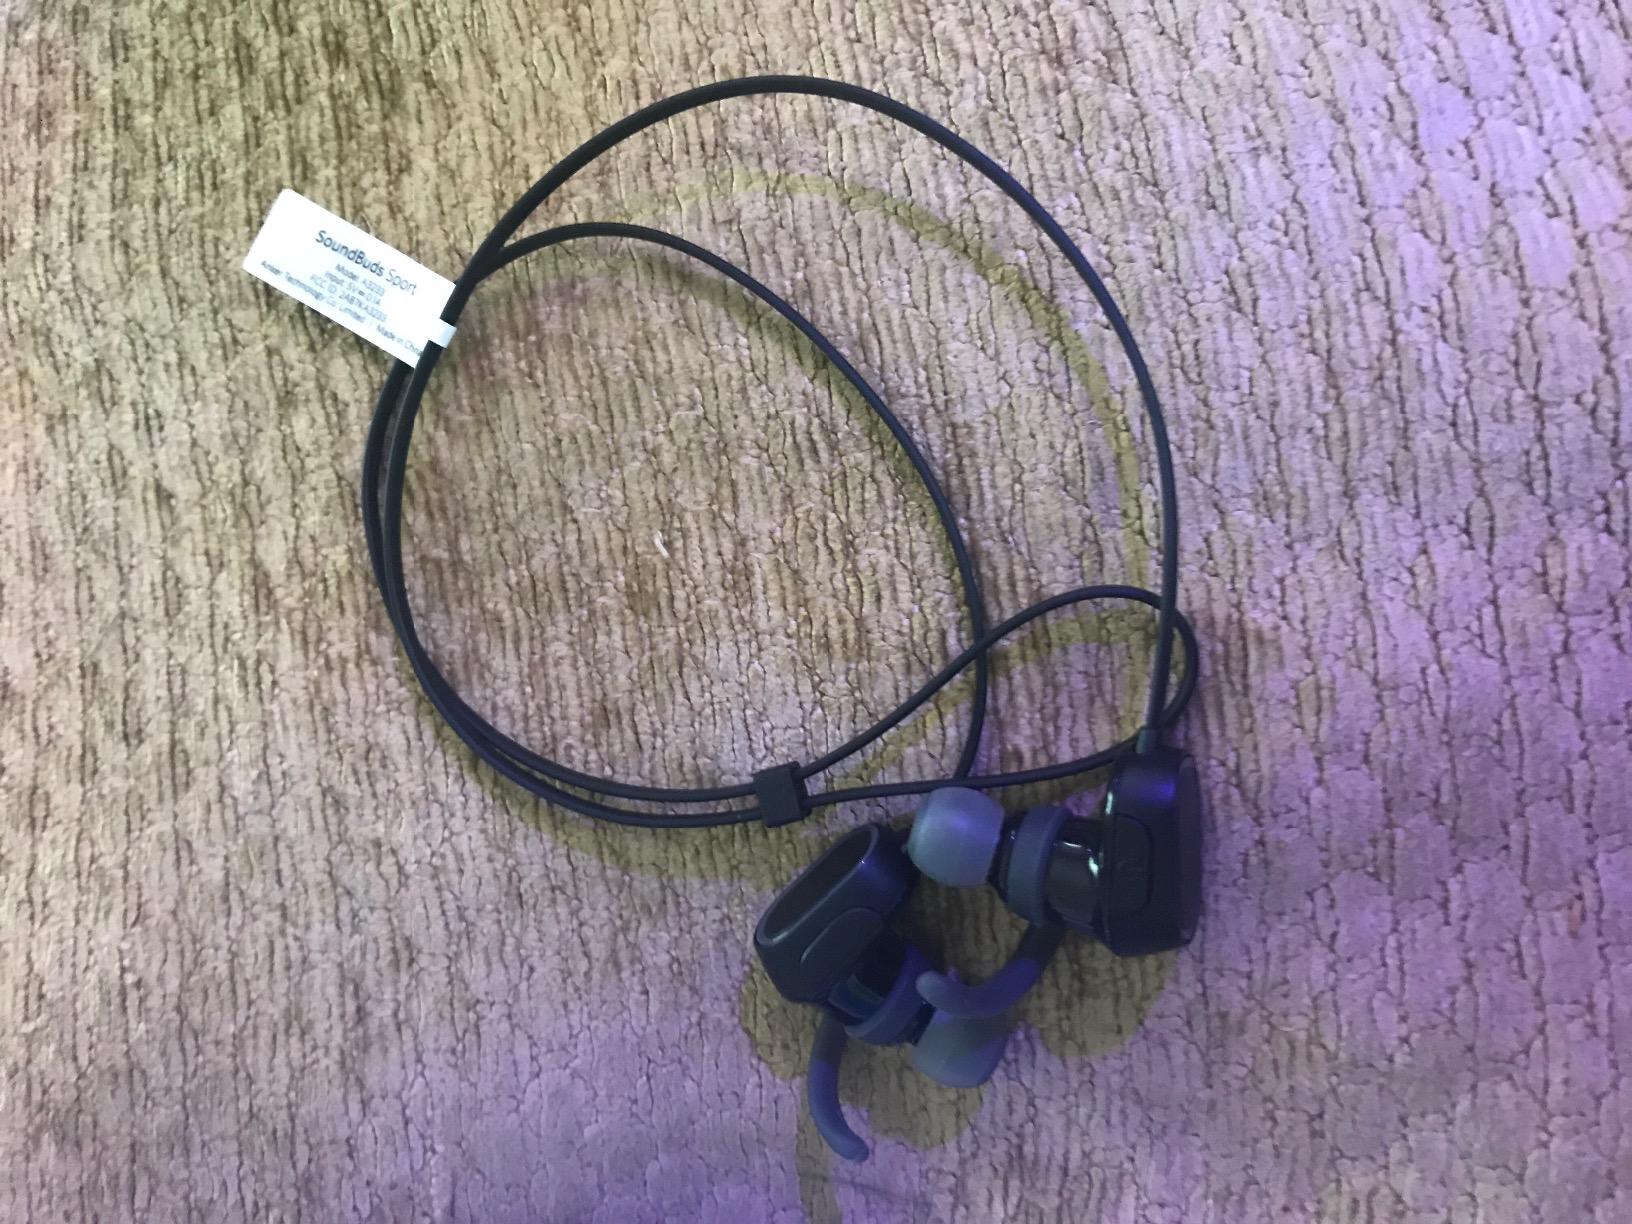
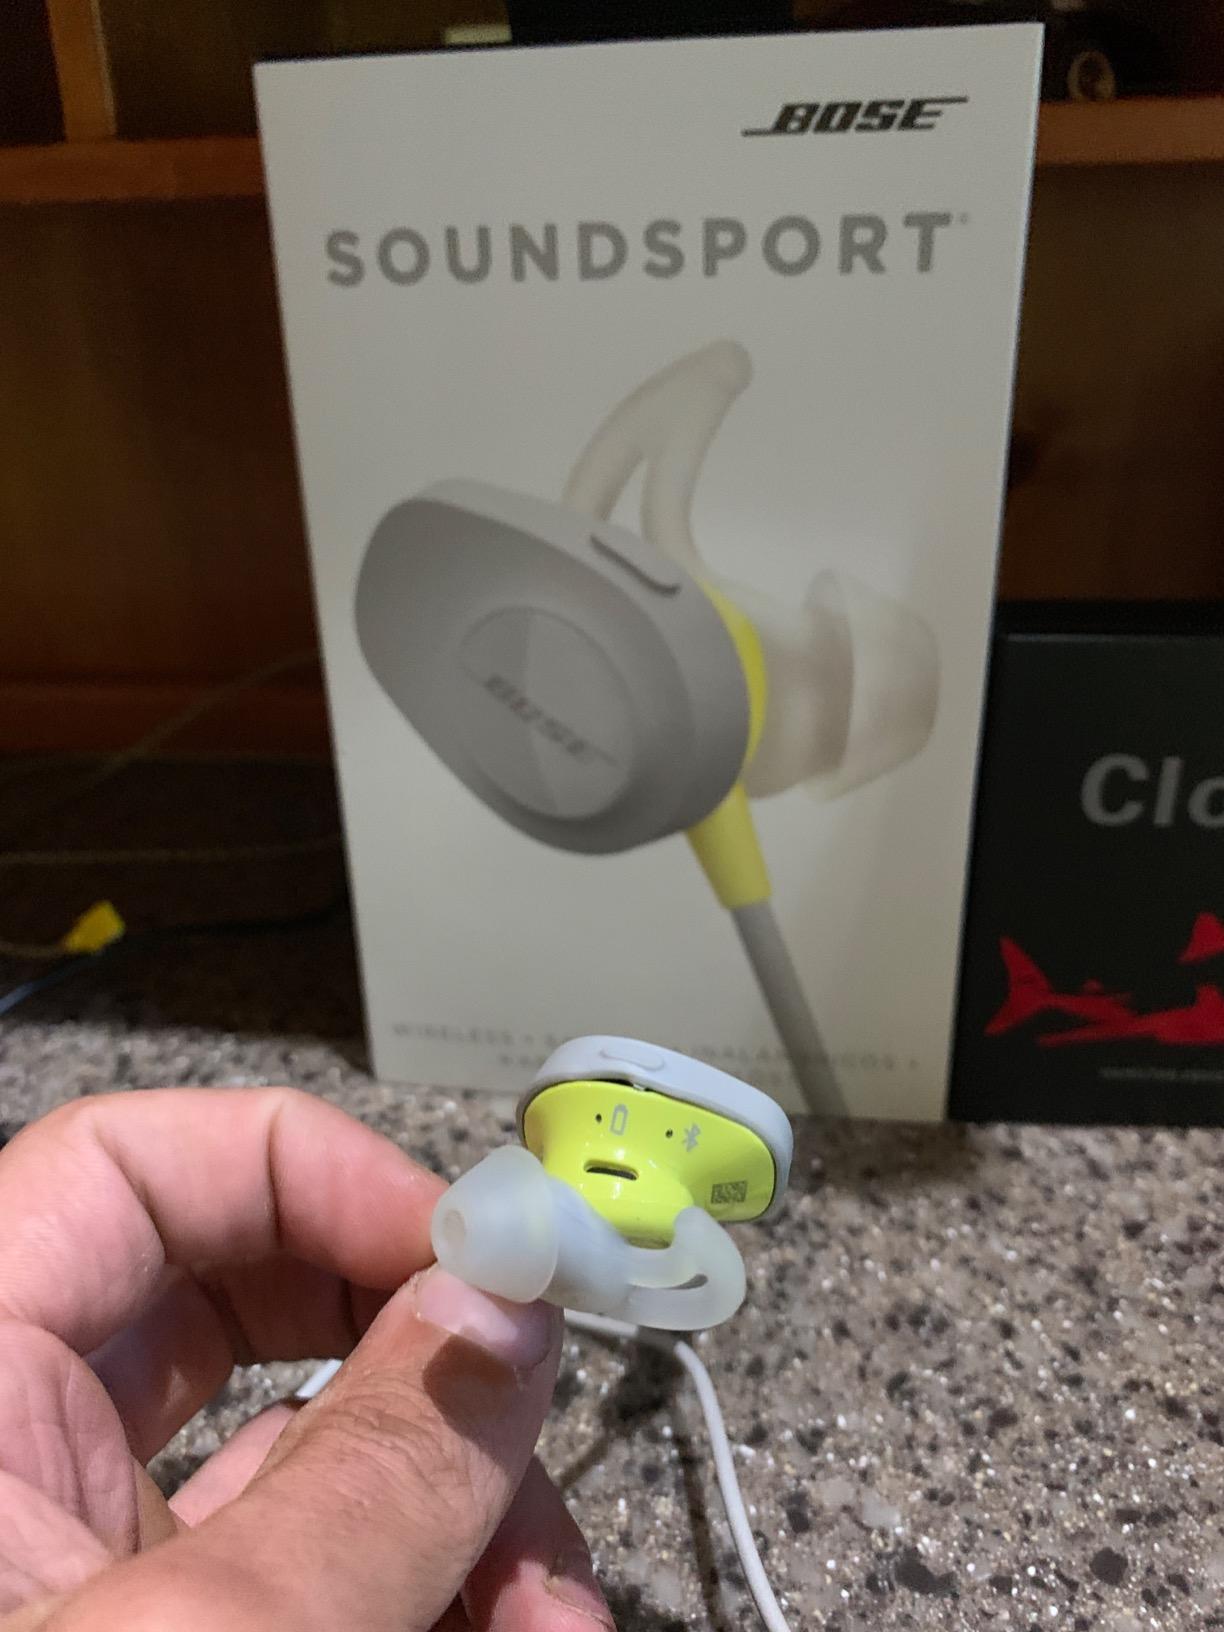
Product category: headphones
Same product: no